Þórkell Þórmóðarson

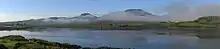
Loch Dunvegan, another possible location of "Vestrajǫrðr".

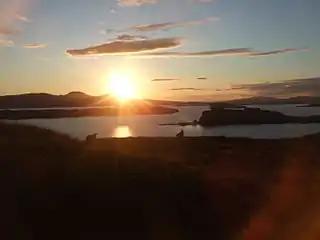
A view looking north-west across Loch Bracadale, possibly "Vestrajǫrðr".

There have been several proposed locations for "Vestrajǫrðr", which translates from Old Norse as: "the western firth". Writing in 1871 of the history and traditions of Skye, Alexander Cameron noted the events surrounding Þórkell at "Vestrajǫrðr", and stated that the location refers to Loch Bracadale. Some years later in 1886, historian Alexander MacKenzie also noted the battle, and stated that the location "was said to be" Loch Bracadale. In 1922, Anderson suggested that "Vestrajǫrðr" may equate to Loch Dunvegan. Recently Peder Gammeltoft has equated "Vestrajǫrðr" to either Loch Dunvegan or Loch Snizort. In the late 18th century, James Johnstone considered that "Hattarskot" refers to a promontory in Argyllshire or Ross. Later in the 19th century, antiquarian F.W.L Thomas stated that "Hattarskot" specifically refers to Applecross, and theorised that "Hattarskot" was a Norse attempt to render "Aporcrosan"—an early form of the placename. Gammeltoft suggested that "Hattarskot" referred to Gairloch.